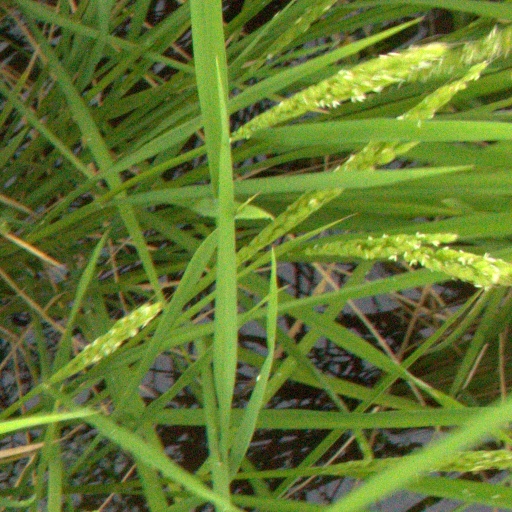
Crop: rice